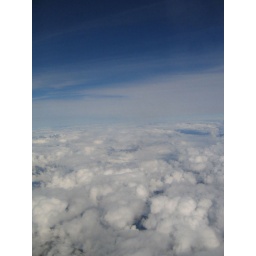
Right after the plane take-off, we saw the beautiful mountain that cover with snow in Milan Bergamo area